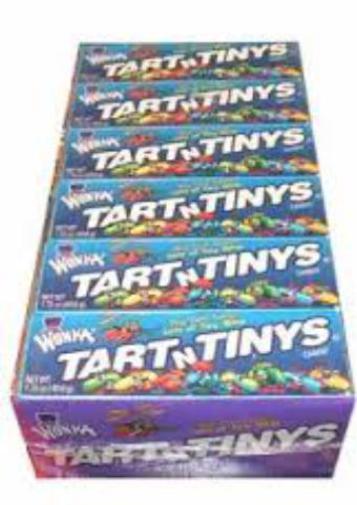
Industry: Food